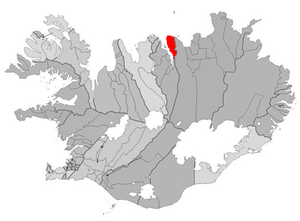
Grýtubakkahreppur est une municipalité du nord de l'Islande, située dans l'Eyjafjörður.